Prinknash Abbey

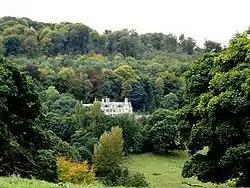
Prinknash Abbey

Prinknash Abbey (pronounced locally variously as "Prinidge/Prinnish") (IPA: ) is a Roman Catholic monastery in the Vale of Gloucester in the Diocese of Clifton, near the village of Cranham. It belongs to the English Province of the Subiaco Cassinese Congregation, which is itself part of the worldwide Benedictine Confederation. It is noted for its manufacturing of incense.